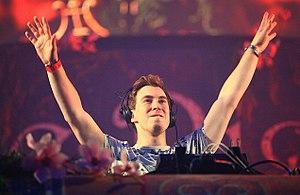
Hardwell, de son vrai nom Robbert van de Corput, né le 7 janvier 1988 à Bréda, est un disc jockey et producteur house et électronique néerlandais. Il s'illustre dans les genres electro house, EDM et big room. En 2008, il se fait connaître grâce à son bootleg Show Me Love vs. Be de Robin S., devenu un hit dans les clubs à travers le monde, puis repris par Michael Mind. Il produira par la suite de nombreux singles diffusés dans les clubs : Spaceman, Encoded, Cobra, Apollo mais aussi Zero 76 en collaboration avec Tiësto.